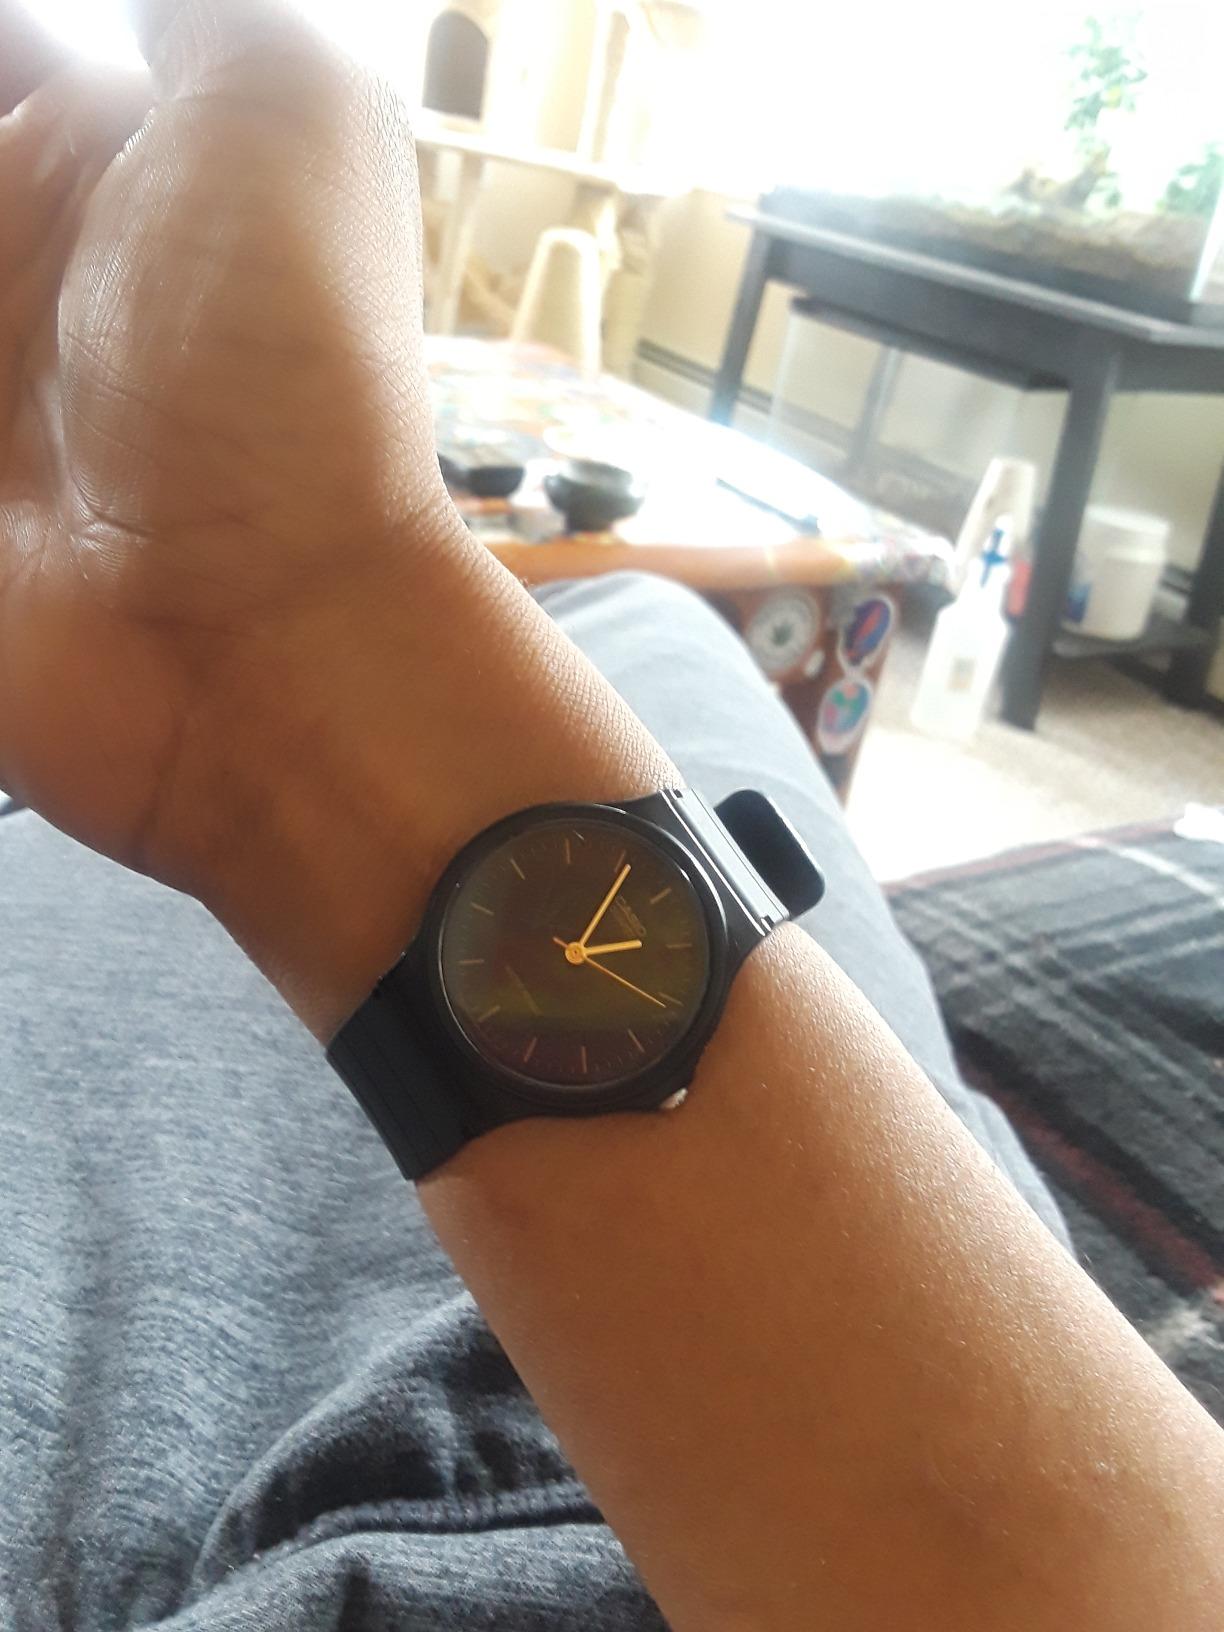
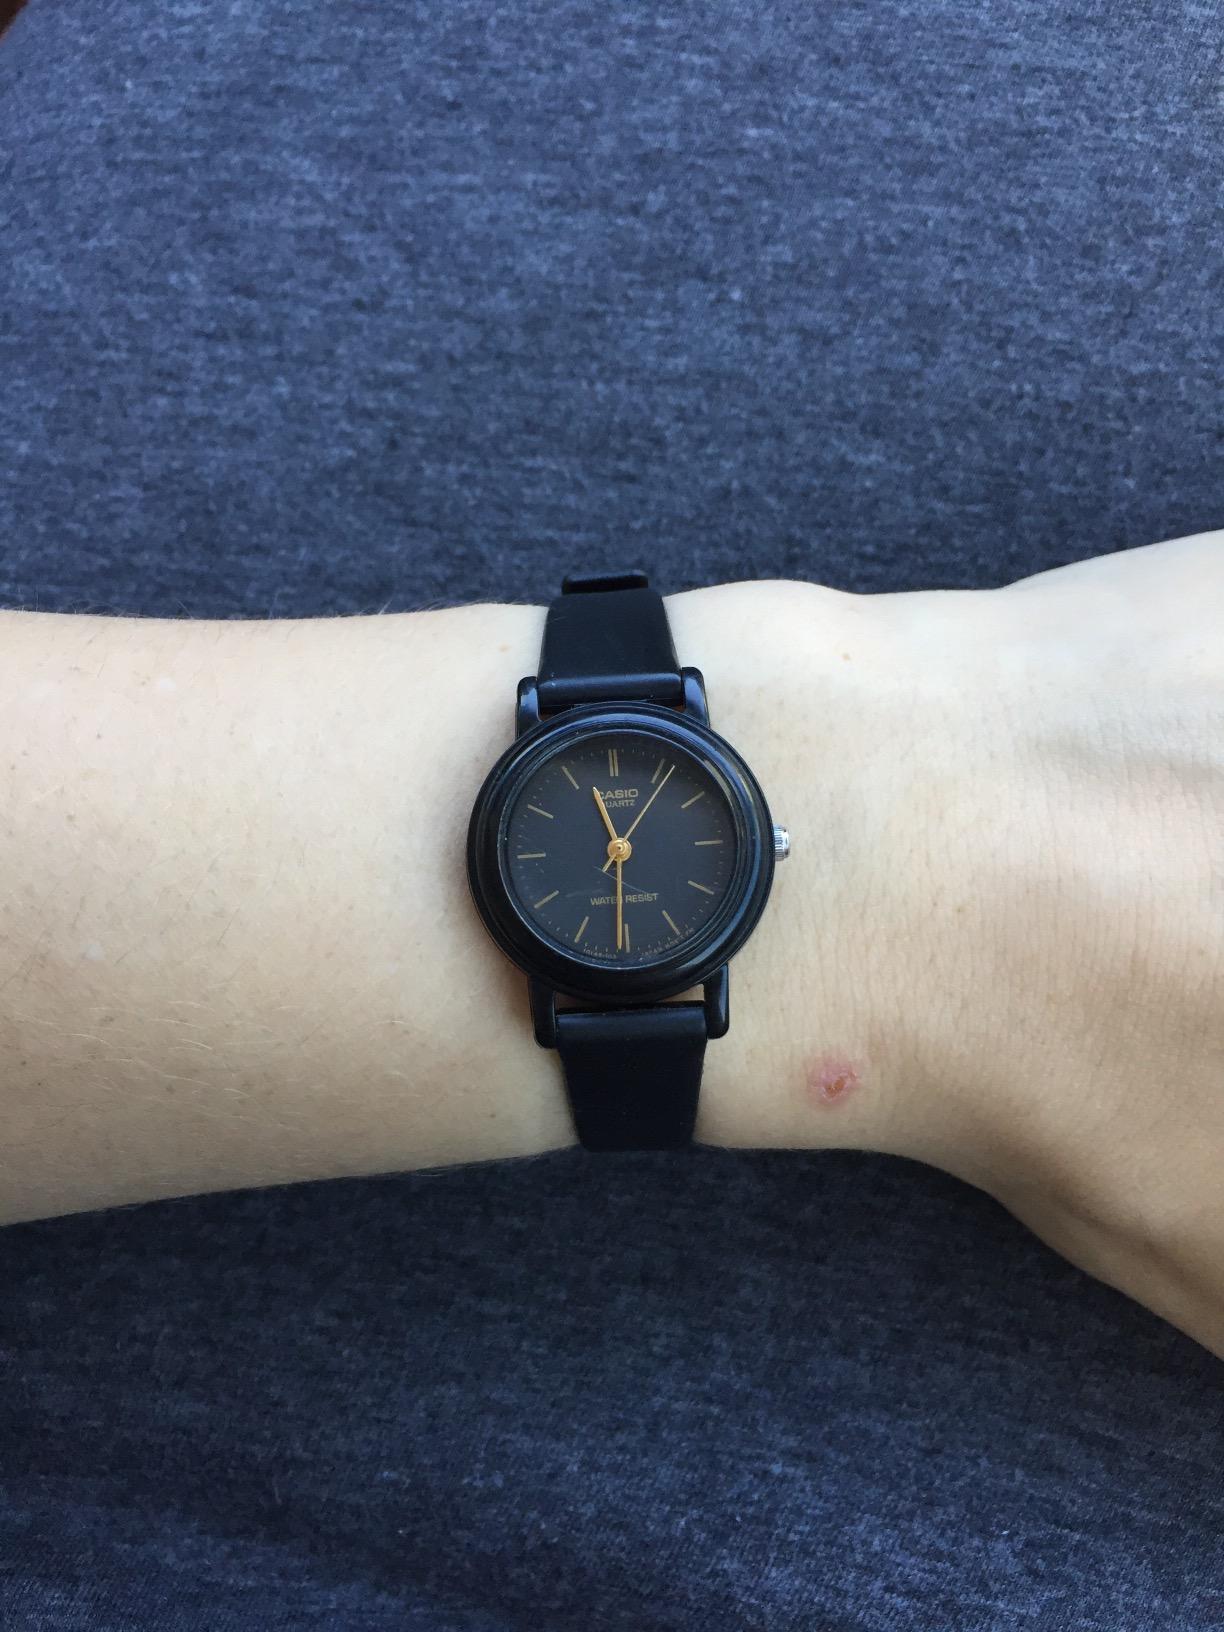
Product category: accessories_watch
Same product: no